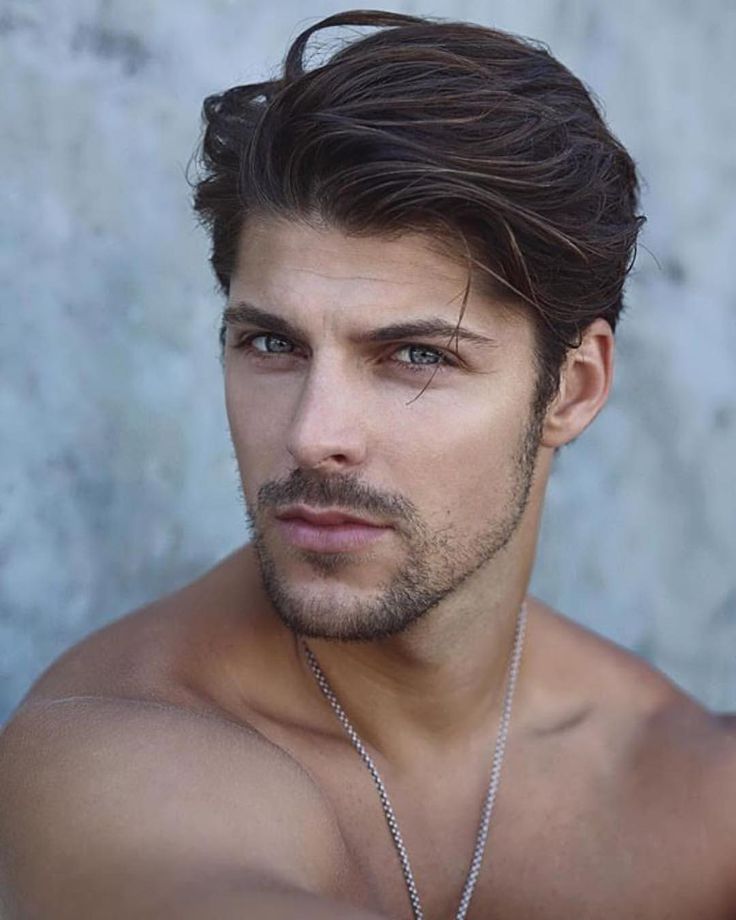
Label: Colored